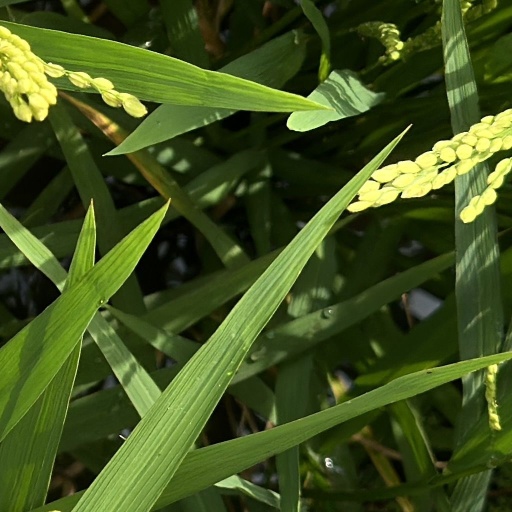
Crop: rice